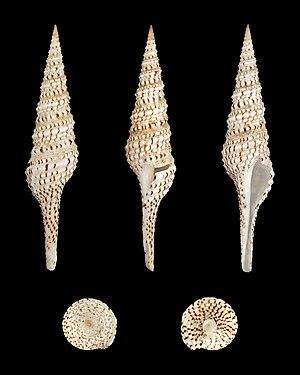
Les Conoidea sont une super-famille de gastéropodes marins carnivores de l'ordre des Neogastropoda.
Les Neogastropoda forment un ordre de mollusques appartenant à la classe des gastéropodes prosobranches.